Dr. Samuel Quimby House

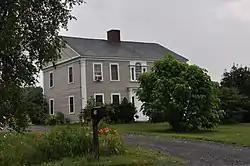

The Dr. Samuel Quimby House is a historic house on North Road in southern Mount Vernon, Maine. Built about 1800 for the area's first doctor, it is an unusually elaborate expression of folk Federal period architecture in a rural setting. It was listed on the National Register of Historic Places in 1990.